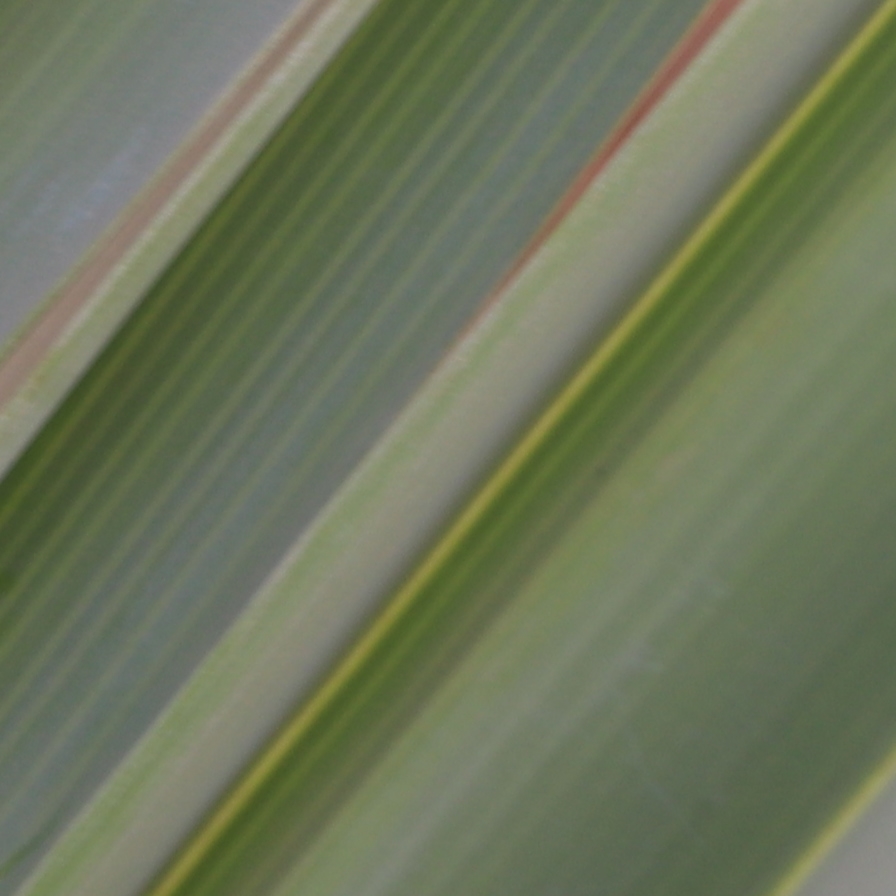
Label: Healthy